Variations in published cricket statistics

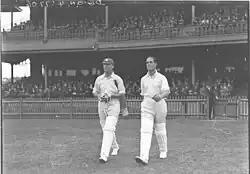
Jack Hobbs (left) walks out to bat at the Sydney Cricket Ground with his opening partner Herbert Sutcliffe. Their career statistics are dependent on the status of matches they played in India in 1930-31.

"Playfair" and "Wisden" figures exclude this tour. "CricketArchive" includes it. Hobbs played in 9 matches with 12 innings, 1 not out, 593 runs, 2 centuries. See below re Herbert Sutcliffe.